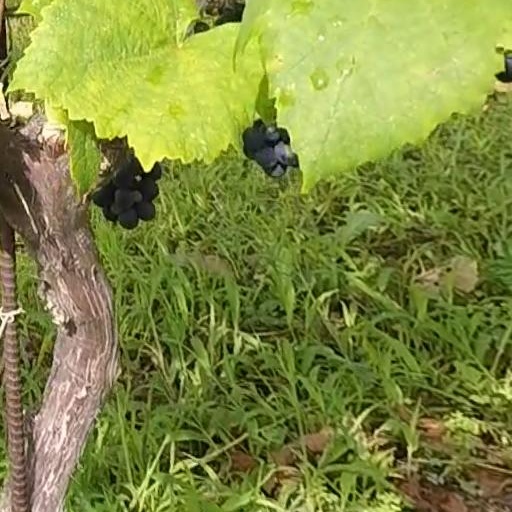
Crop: grape